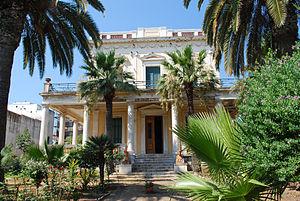
Spetses.